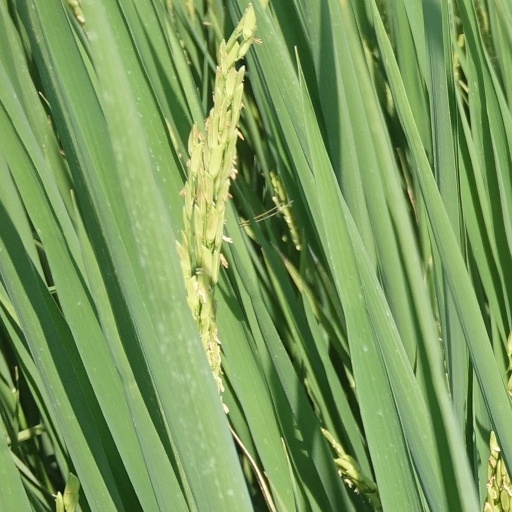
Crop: rice